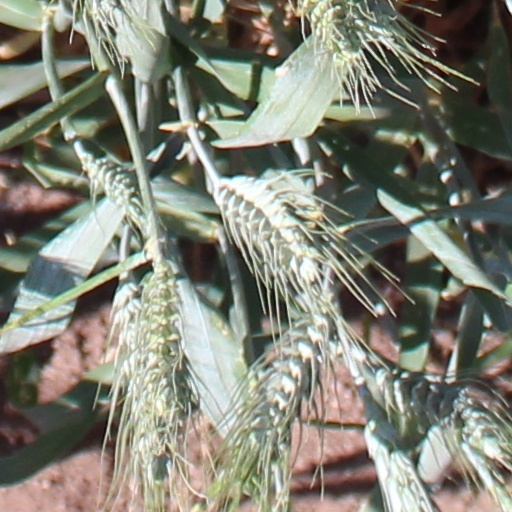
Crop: wheat